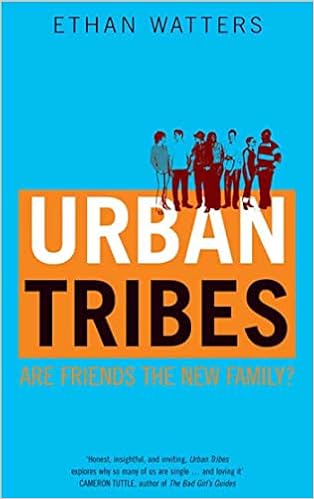
Urban Tribes: Are Friends the New Family?
Category: Books
Review "An anthropological and yet warmly personal look at the generation that delayedd marriage." -- Seattle Times "Fascinating and humorous, Urban Tribes is an insightful and important exploratiion of modern city society." -- Book Sense "Watters is a definer of our culture." -- Philadelphia City Paper About the Author Ethan Watters is a journalist who has written about social trends for publications from Glamour to the New York Times Magazine; he is the coauthor of two books on psychotherapy, Making Monsters: False Memories, Psychotherapy, and Sexual Hysteria and Therapy's Delusions. He lives in San Francisco.
Features: In his early thirties, Ethan Watters began to realize that none of his friends were following the paths of their parents. Instead of settling down in couples and starting families, they lived and vacationed in groups, worked together at businesses they'd started, and met every week for dinner. As he started to document this phenomenon, he encountered countless other "tribes," in cities all over the U.S. Watters explores why tribe members have embraced this structure and what kind of affection and stability they find there, and contends that the conventional wisdom painting Generation X as isolated, selfish slackers may hide an unexpected, much warmer picture.